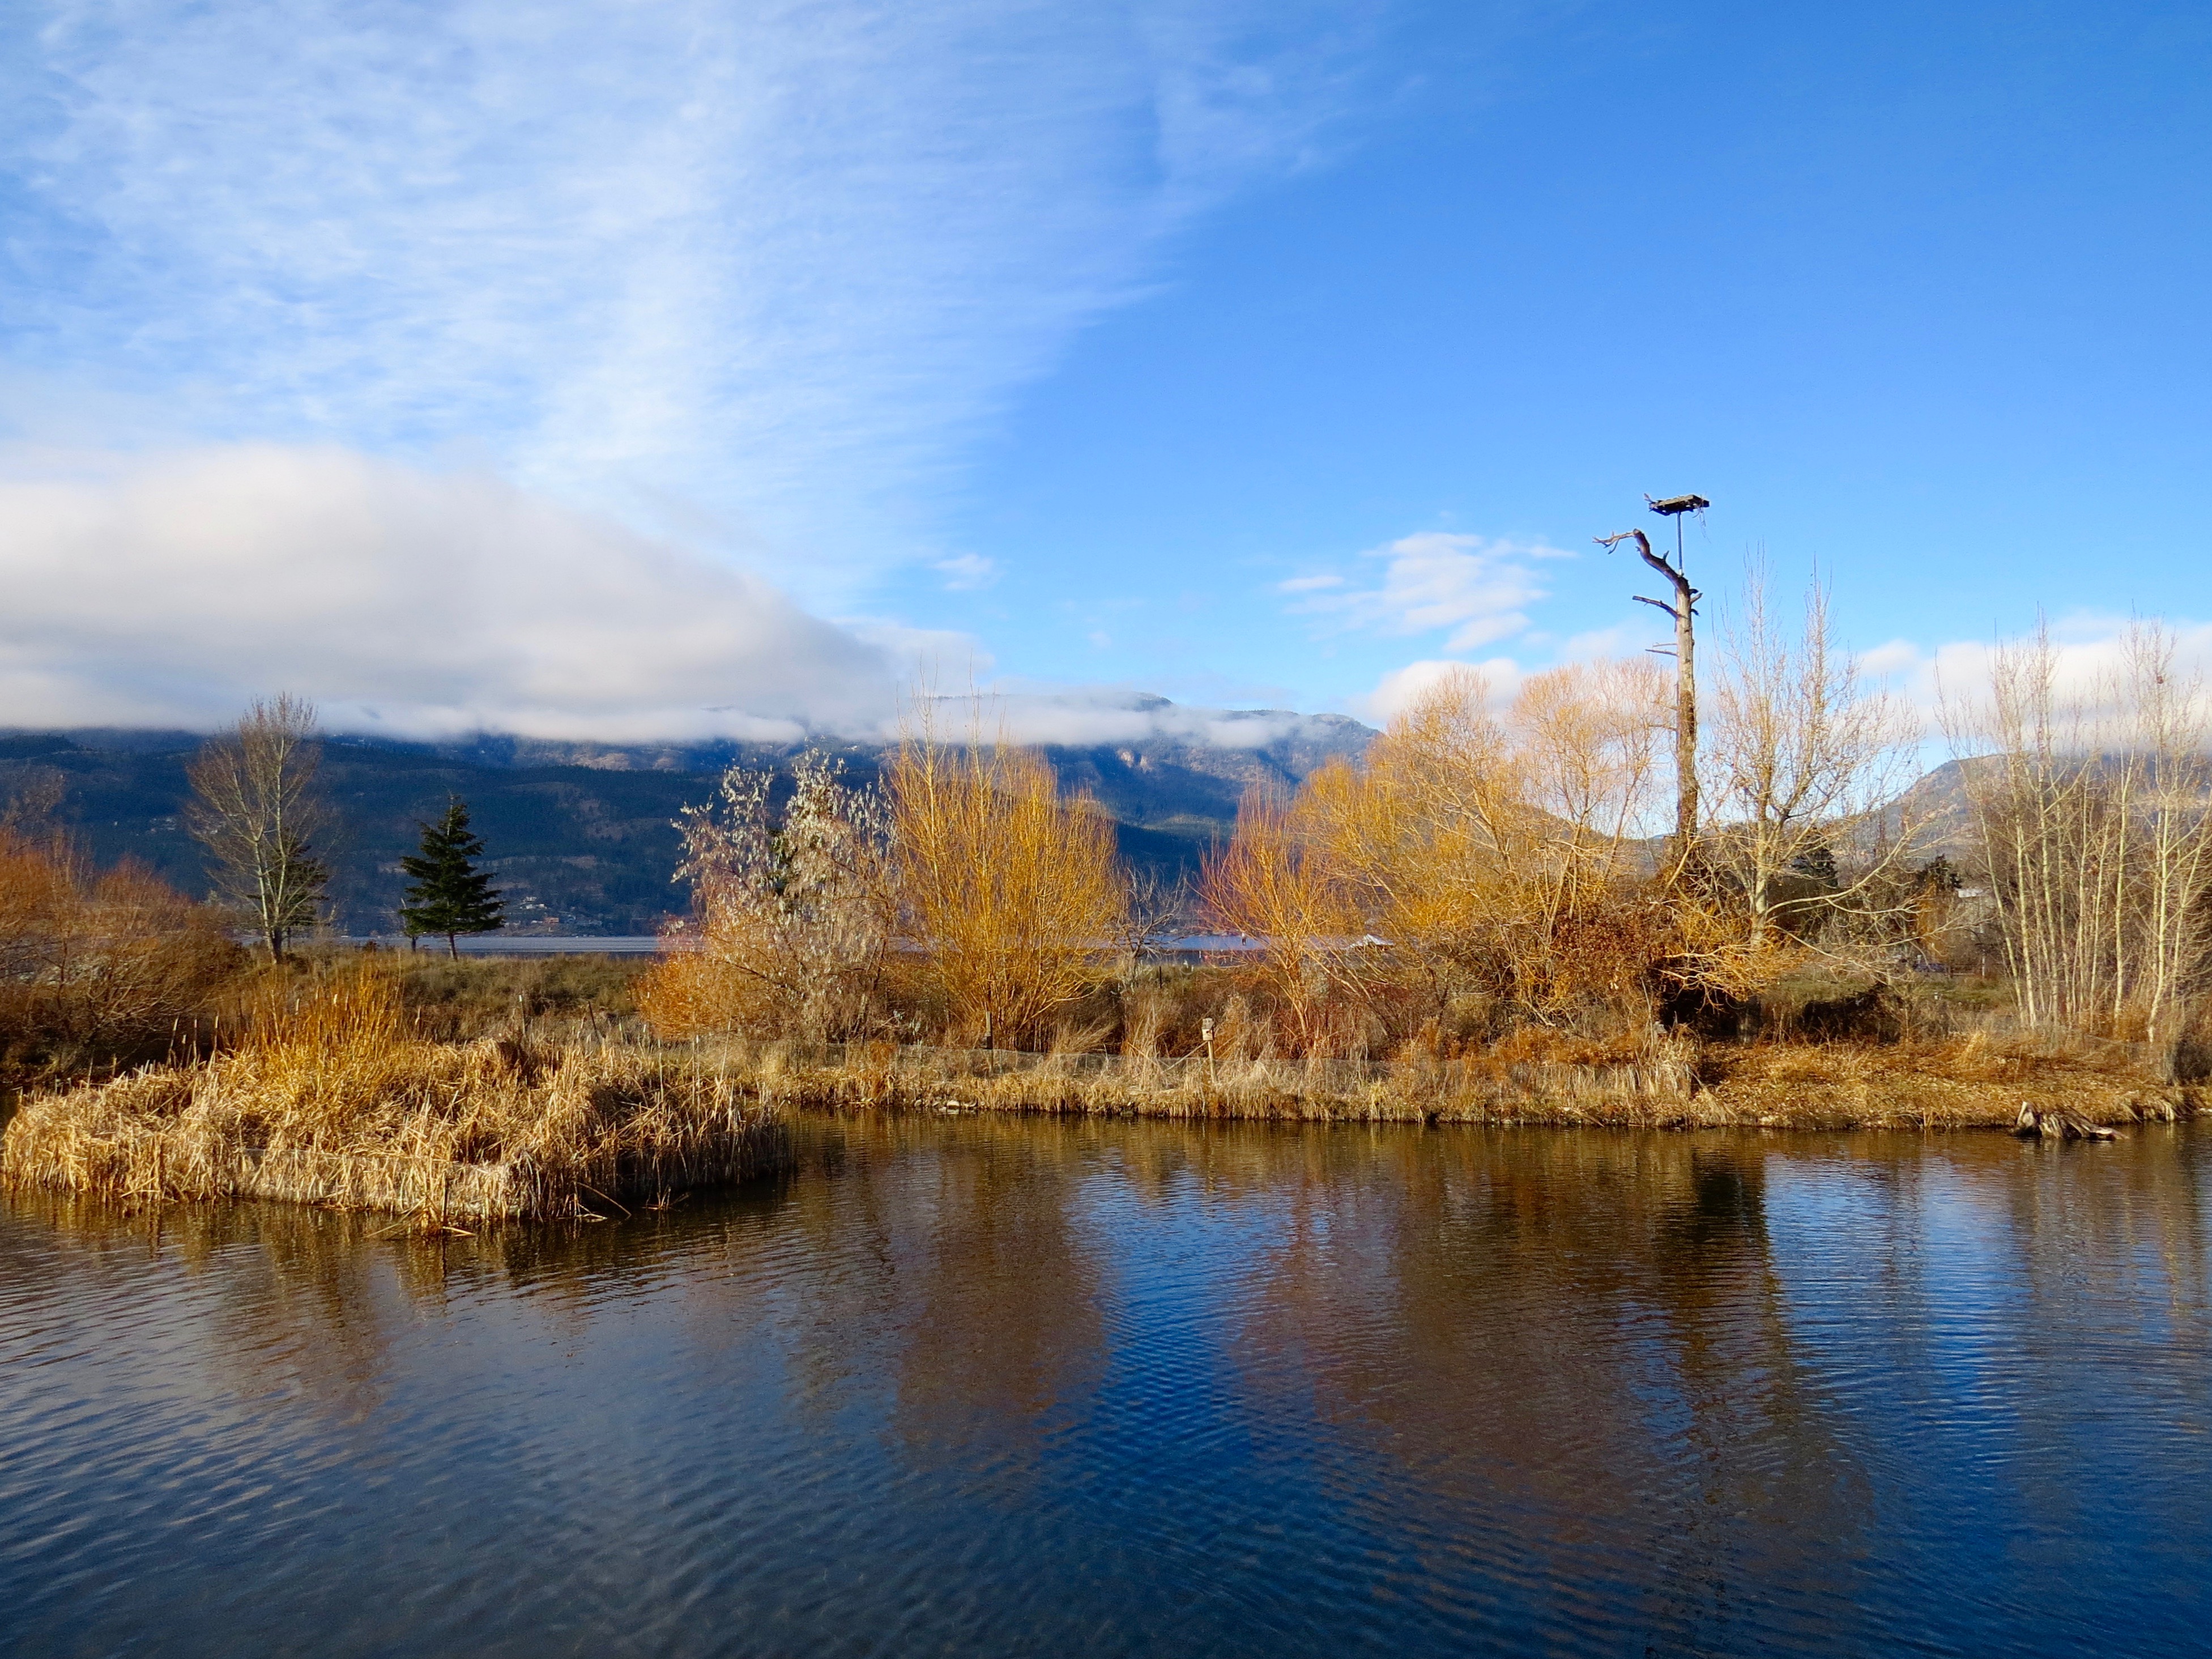
landscape, tree, water, nature, grass, marsh, wilderness, mountain, cloud, sky, sunrise, sunset, sunlight, morning, lake, dawn, river, dusk, pond, evening, reflection, scenic, autumn, reservoir, season, outdoors, wetland, rural area, natural environment, geographical feature, atmospheric phenomenon, woody plant